Moche culture

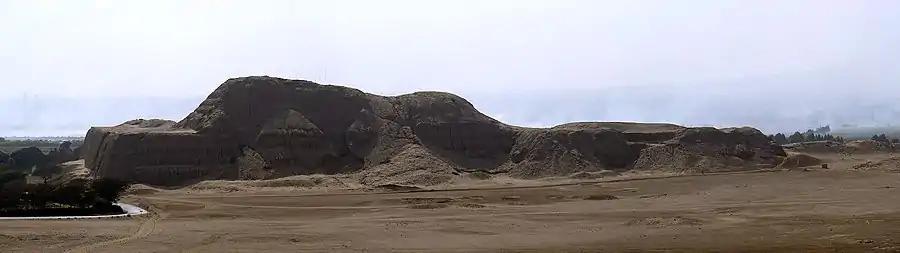
Huaca del Sol (Temple of the Sun), Moche cultural capital, south of the modern city of Trujillo

Two distinct regions of the Moche civilization have been identified, Southern and Northern Moche, with each area probably corresponding to a different political entity.